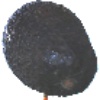
Label: Avocado ripe 1